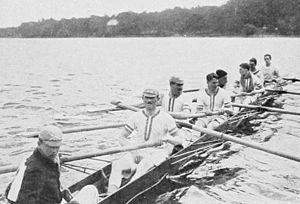
Philip Fleming, né le 15 août 1889 à Newport-on-Tay et mort le 13 octobre 1971 à Woodstock, est un banquier et champion olympique britannique d'aviron.